White dwarf cooling anomaly

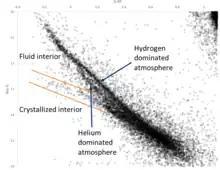
Gaia-based HR diagram of white dwarfs showing three branch-like groupings

White dwarfs are stellar remnants that do not normally generate energy through thermonuclear fusion. Instead, they radiate away their remaining stored energy at a steadily decreasing rate. On the Hertzsprung–Russell diagram – a scatter plot of stellar effective temperature versus luminosity – this cooling can be viewed as following a sequence leading down and to the right over time. That is, the temperature and luminosity of the white dwarf will diminish over time as energy is lost.